Johnny Miller (aviator)

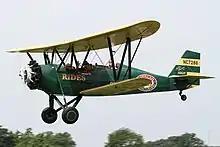
A New Standard D-25 with four passengers in the front cockpit

In 1931 he acquired New Standard D-24 c/n102 registered NC193E. Its fuselage had been damaged when Anthony Fokker wrecked a line of parked aircraft while landing his Express aircraft at Teterboro Airport. It was powered by a Hispano-Suiza E engine. Miller rebuilt it with a Wright J-5 engine, turning it into a D-25. Assisted by efficient ground crew to marshal the passengers and refuel the aircraft, he would do up to 350 short flights (less than a minute each) a day. While doing aerobatics in the New Standard, Marine Corps officers saw him and invited him to join the Reserve at Pensacola, Florida, and he served for a while at Quantico, Virginia, as a qualified naval aviator. Miller sold the D-25 in 1935.